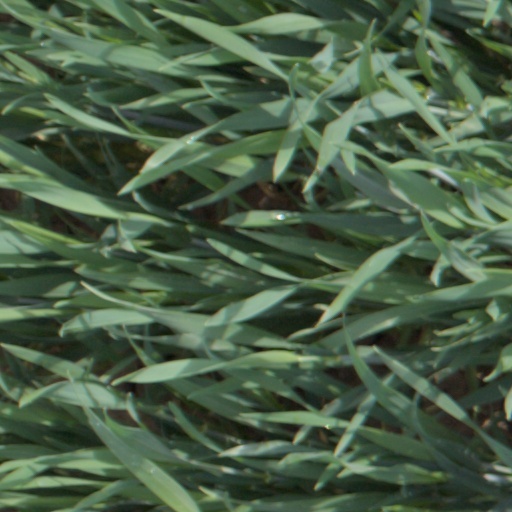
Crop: wheat